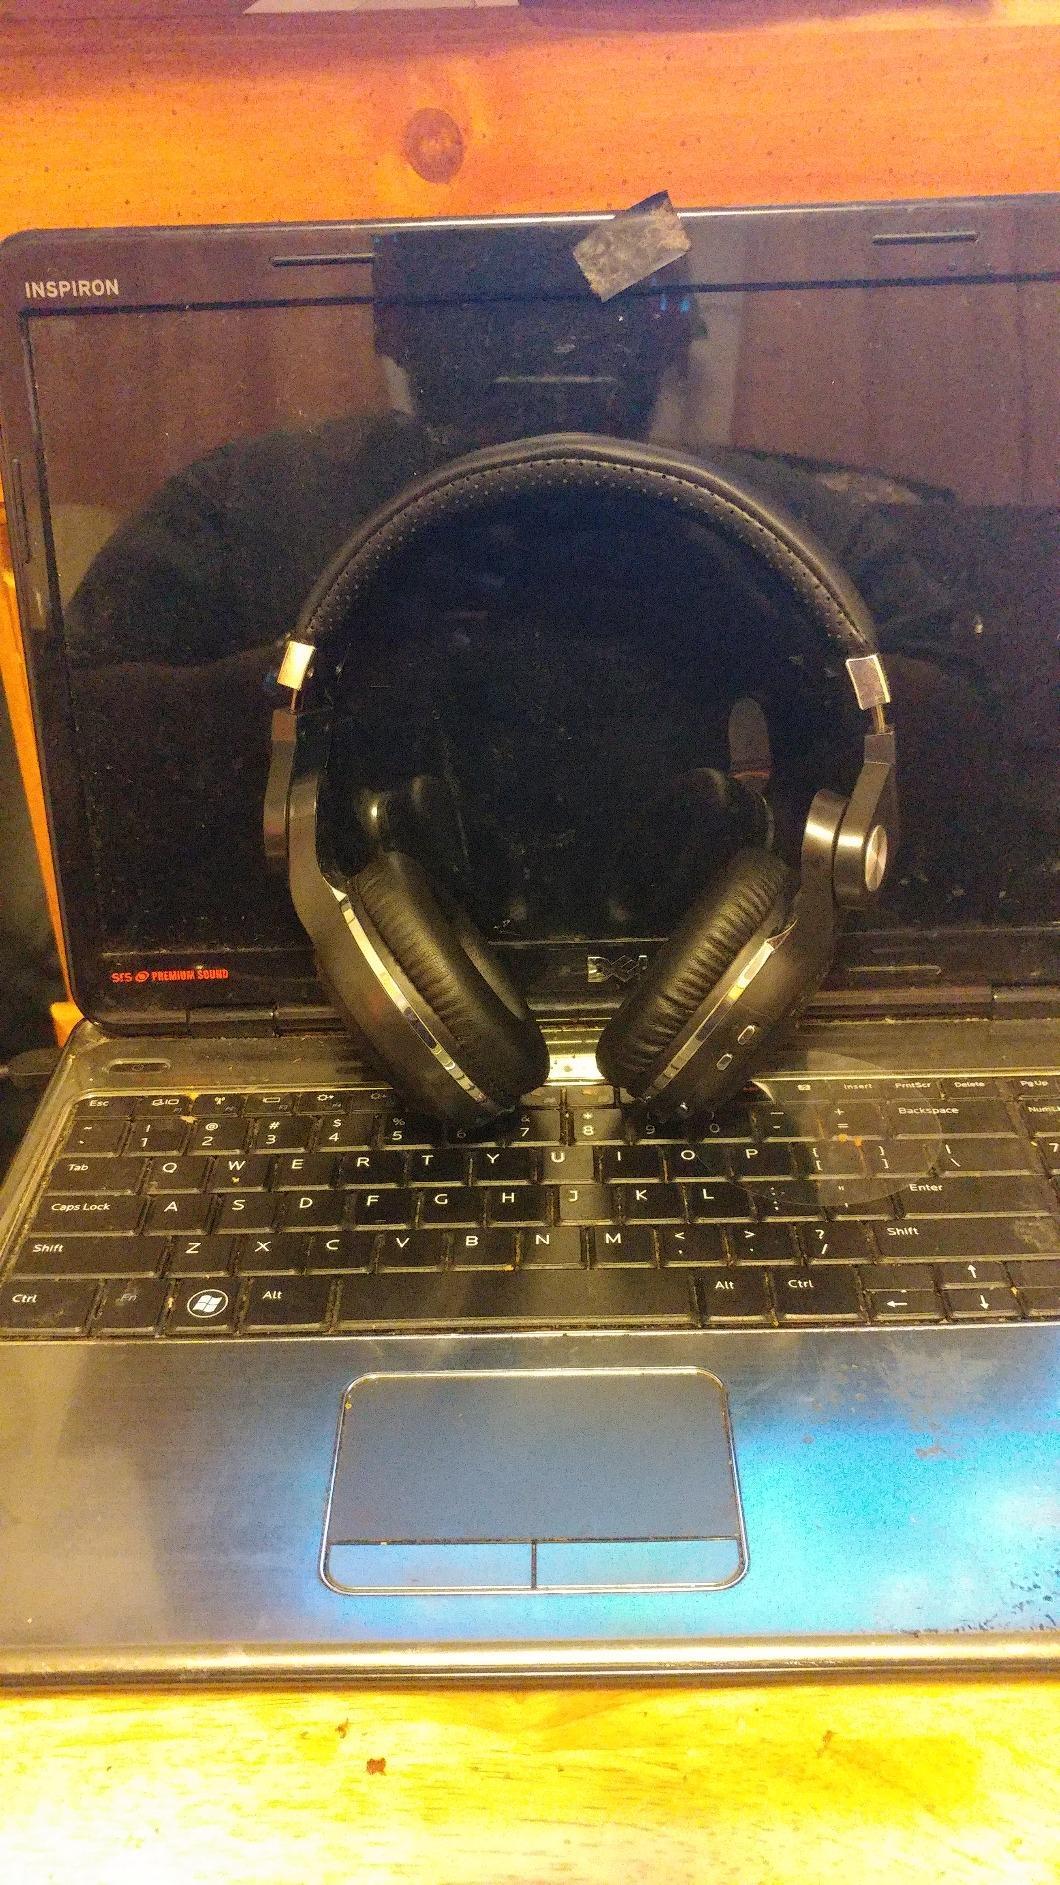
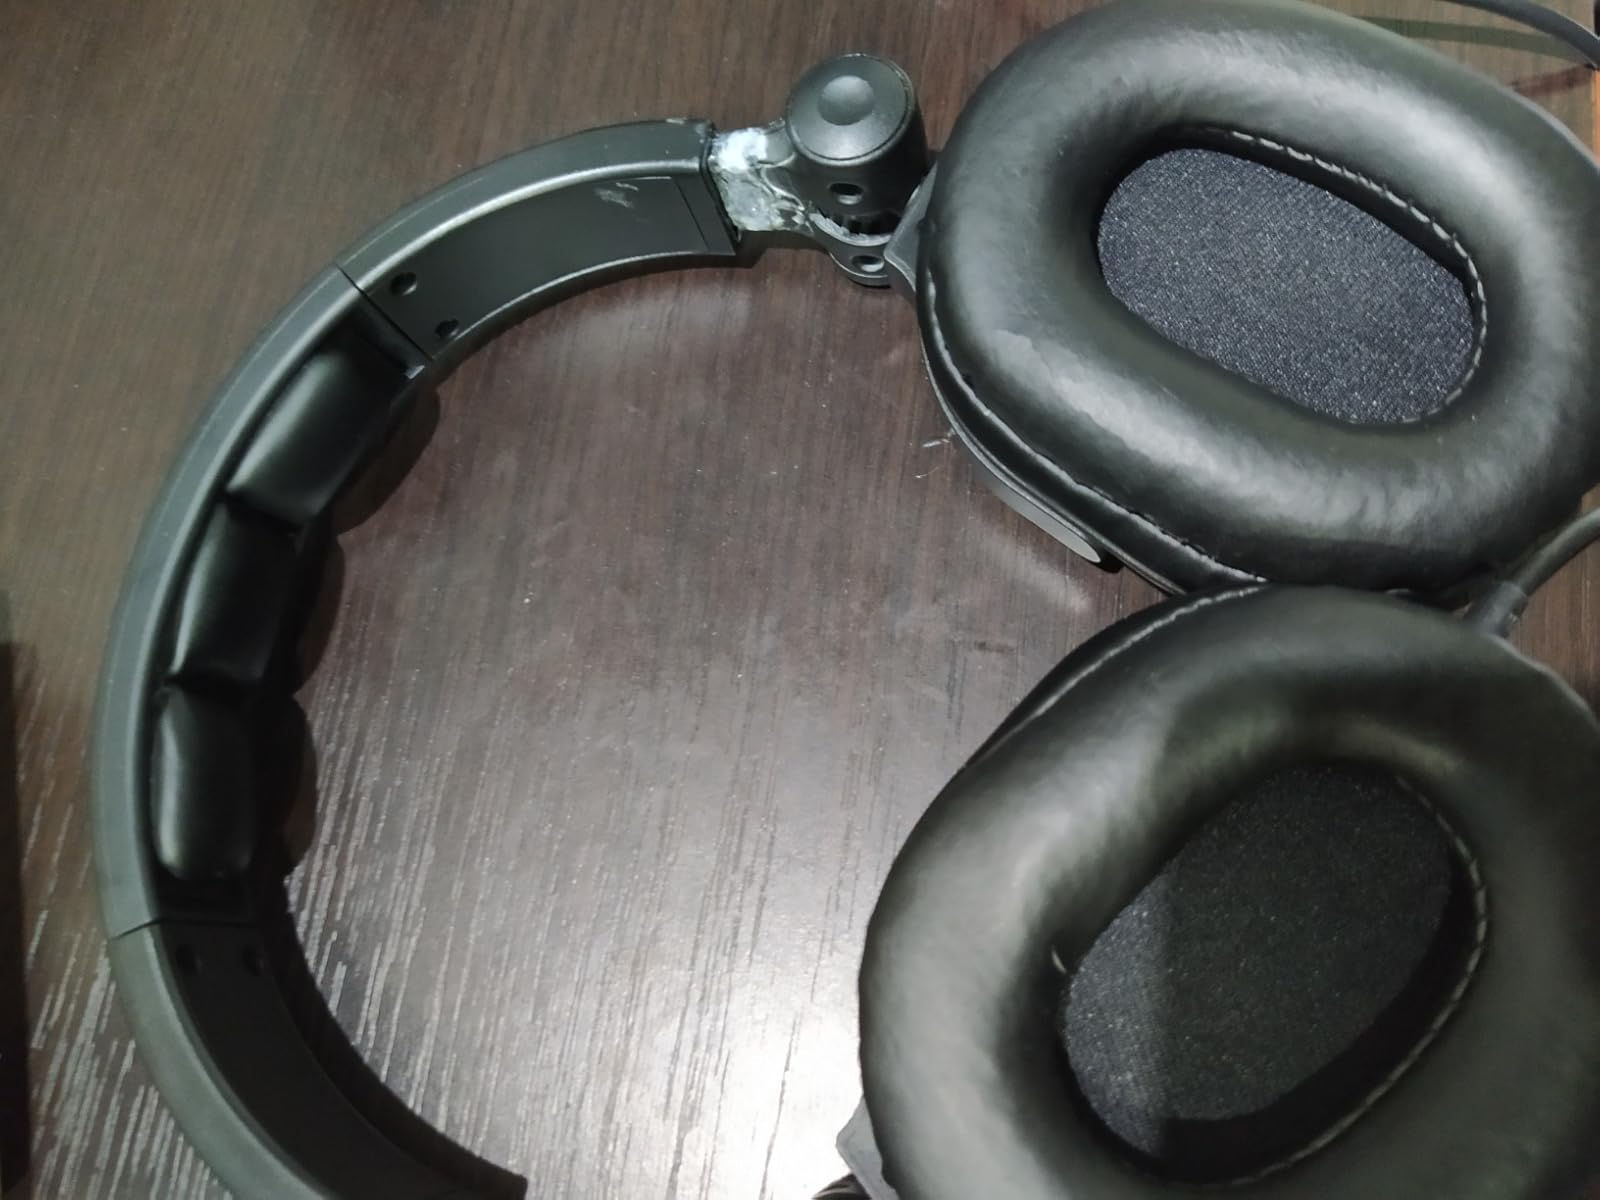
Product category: headphones
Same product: no